Cabela's Dangerous Hunts 2011

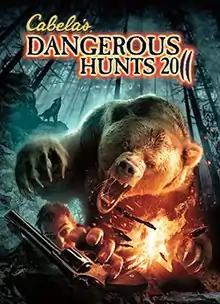

Cabela's Dangerous Hunts 2011 is a hunting video game published by Activision in conjunction with Cabela's for the Nintendo DS, PlayStation 3, Xbox 360, and Wii. It was released in the U.S. for the DS, PlayStation 3, and Xbox 360 and for the Wii on October 26, 2010; special editions of the game were released for the PlayStation 3, Xbox 360, and Wii that same day bundled with the Top Shot Elite wireless hunting controller. It was released in Europe and Australia in 2011. The game's story features the character Cole Rainsford, who, along with his father, are on an African safari to hunt dangerous possessed animals that are terrorizing locals. The plot and script for the game was written by the screenwriter Brad Santos. "Cabela's Dangerous Hunts 2011" also features shooting galleries as well as multi-level multiplayer modes. This game had an additional re-release for the Nintendo Wii titled Cabela's Dangerous Hunts 2011: Special Edition, which included an exclusive optional "cell-shaded animation mode". The game received mixed reviews from critics.